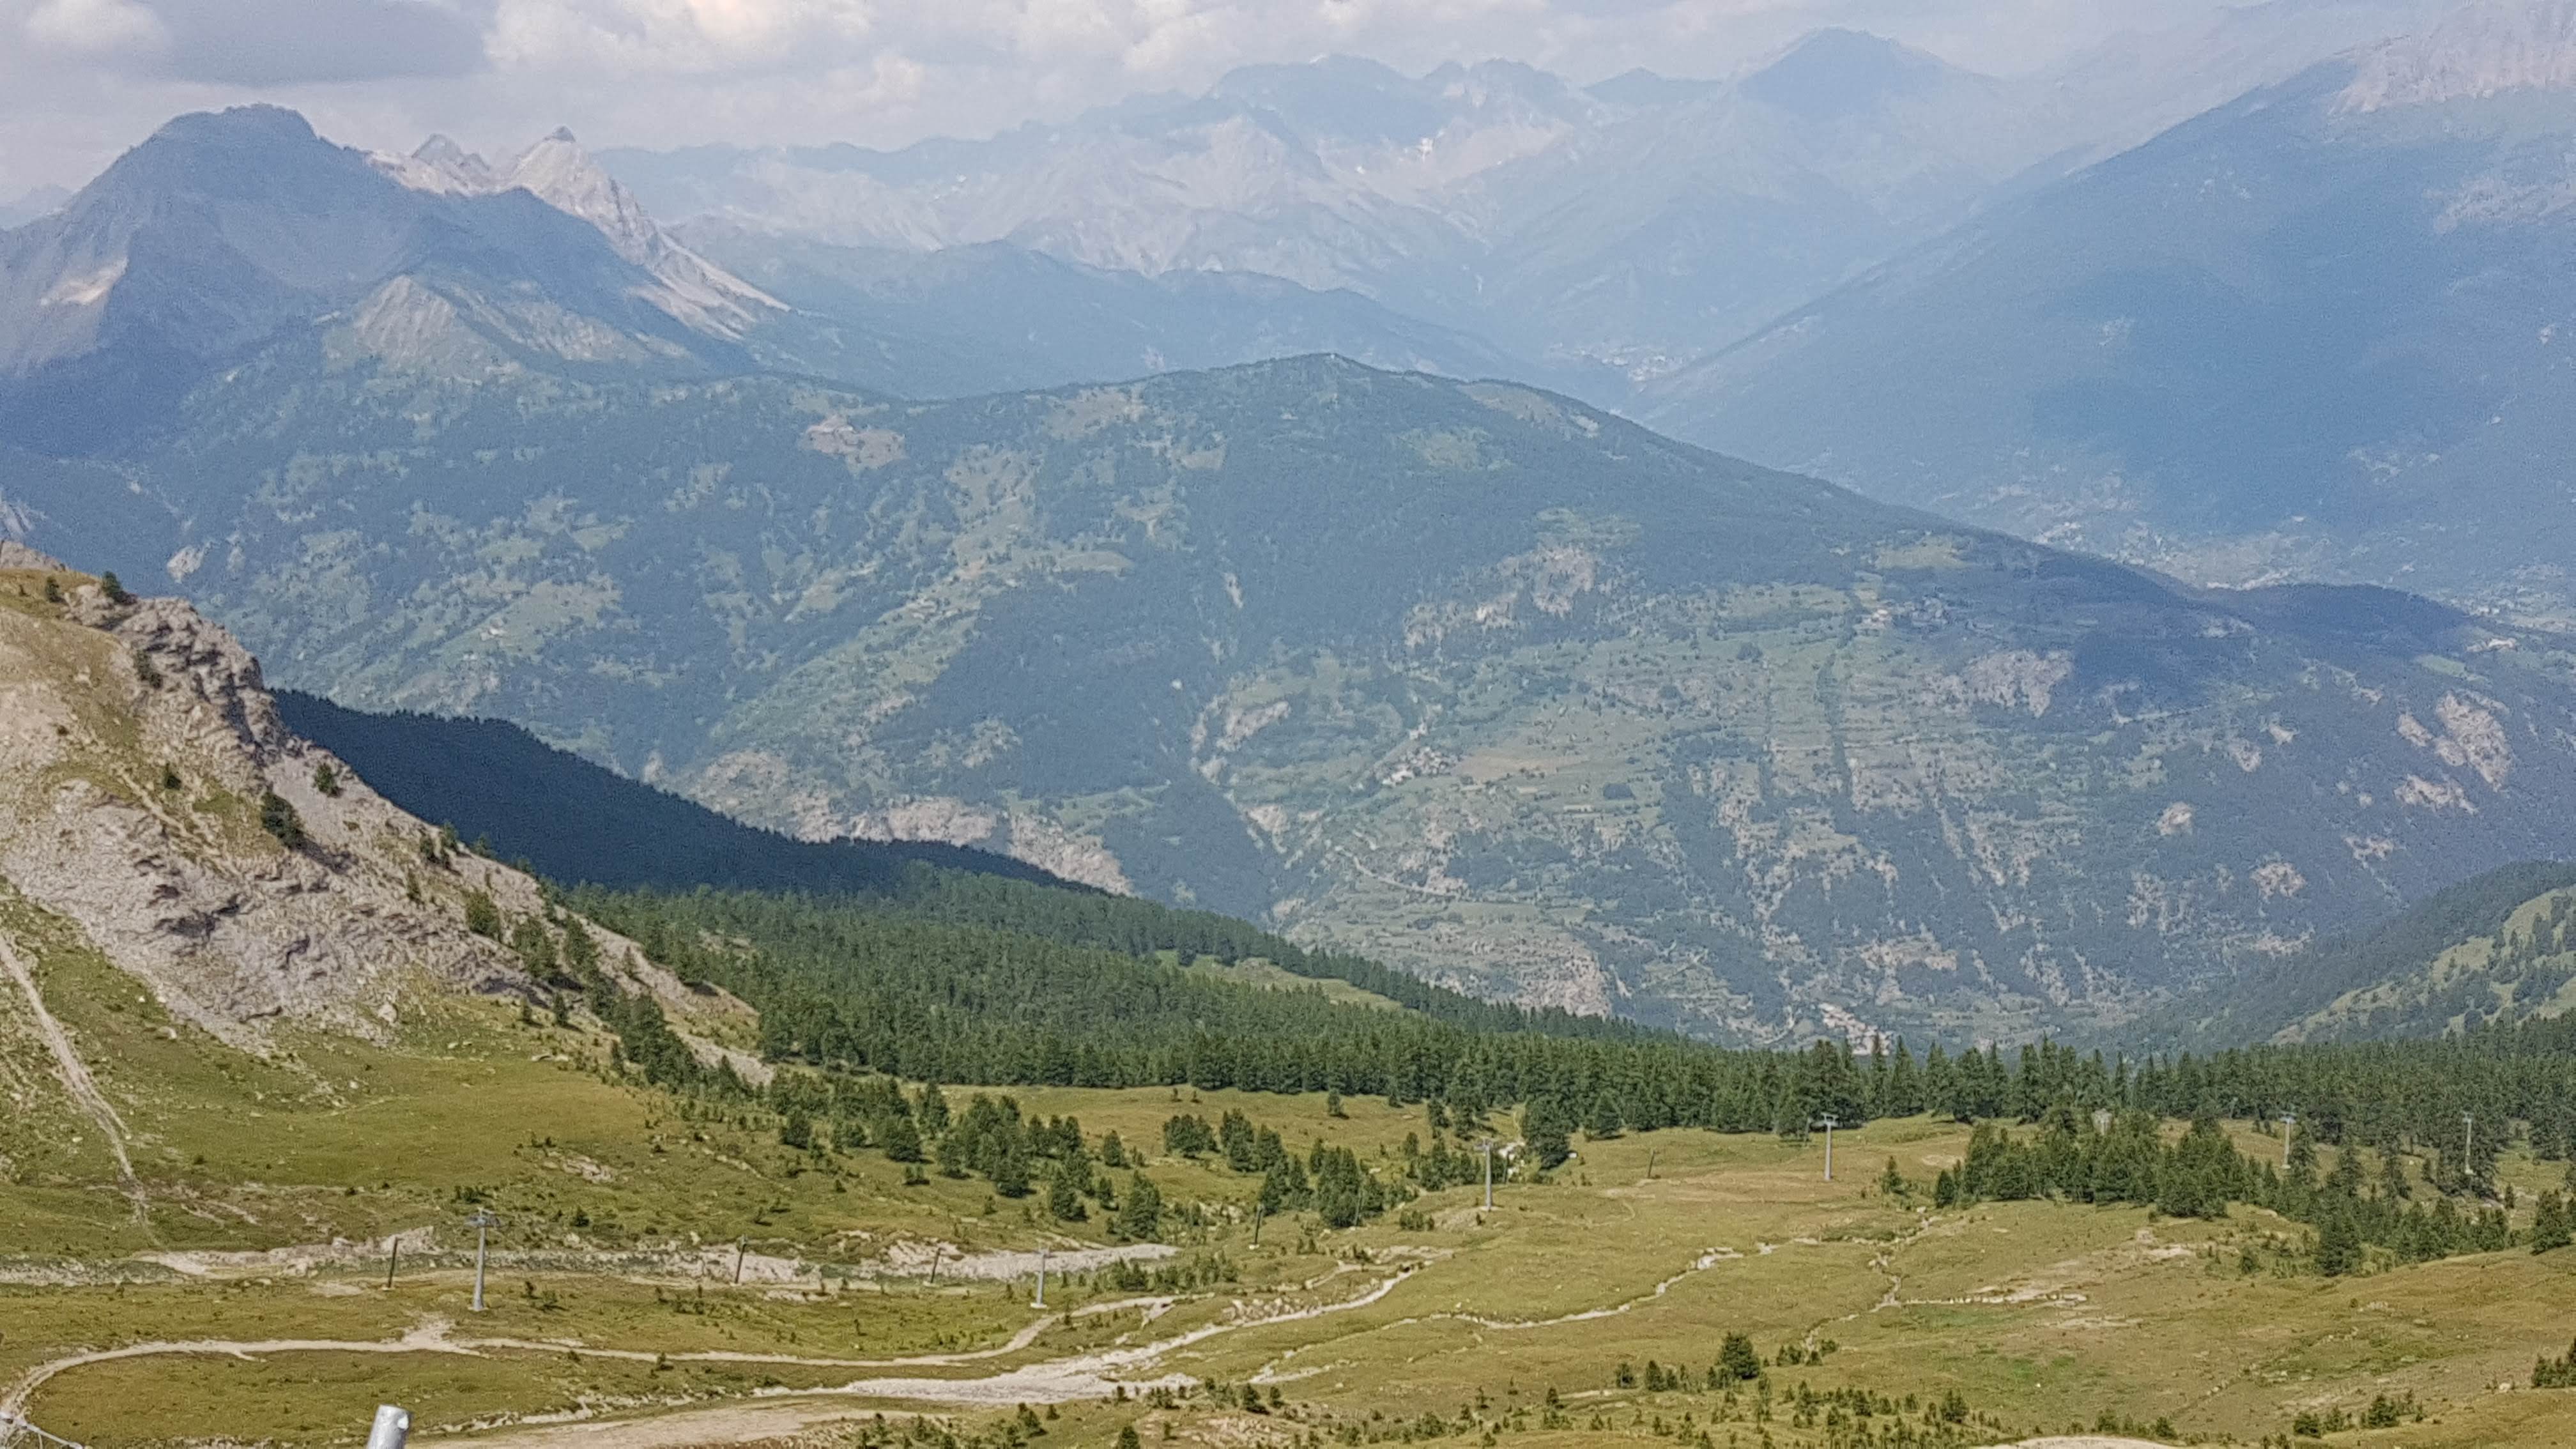
natural, mountainous landforms, mountain, highland, hill station, mountain range, valley, ridge, hill, wilderness, natural landscape, mountain pass, alps, fell, sky, massif, grassland, terrain, geology, mount scenery, plateau, ar te, geological phenomenon, national park, landscape, chaparral, plain, summit, pasture, road